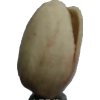
Label: pistachio